Horace Robertson

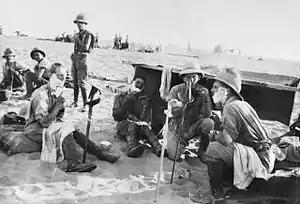
Officers of the 10th Light Horse Regiment shaving prior to the Battle of Romani in July 1916. Robertson is the one on the left.

The 10th Light Horse was reorganised after returning to Egypt in January 1916, and Robertson assumed command of B Squadron, with the AIF rank of major from May 1916. This was as far as he could go, for Duntroon graduates could not be promoted above major in the AIF. This was the result of an AIF policy aimed at giving them a broad a range of experience, which would benefit the post-war Army, while not allowing an accumulation of young officers of high rank, for whom the reduced post-War Army would not have sufficient posts. His substantive rank remained that of lieutenant; he would not be promoted to the substantive rank of captain in the PMF until 30 September 1920, and promotion to major would not come until 1 July 1932. At the Battle of Magdhaba, his colonel was wounded and Robertson took over command of the 10th Light Horse. He was awarded the Distinguished Service Order (DSO) for his actions during this battle. His citation read: